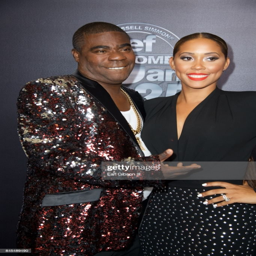
comedian and person attend event .